HM Prison Wayland

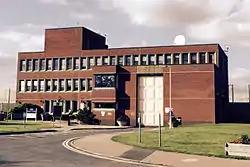
Main Entrance to HMP Wayland

HM Prison Wayland is a Category C men's prison, located near the village of Griston in Norfolk, England. The prison is operated by His Majesty's Prison Service.